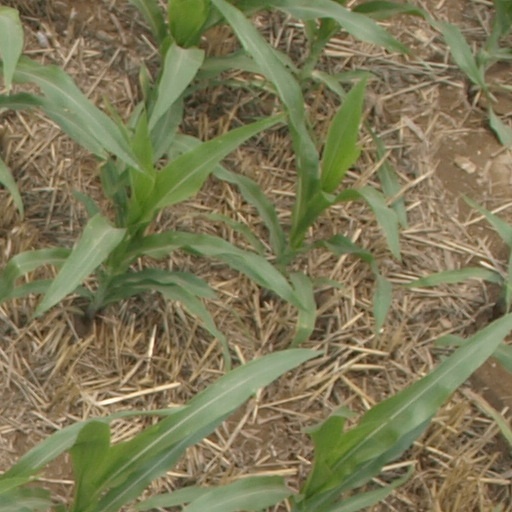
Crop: maize; corn